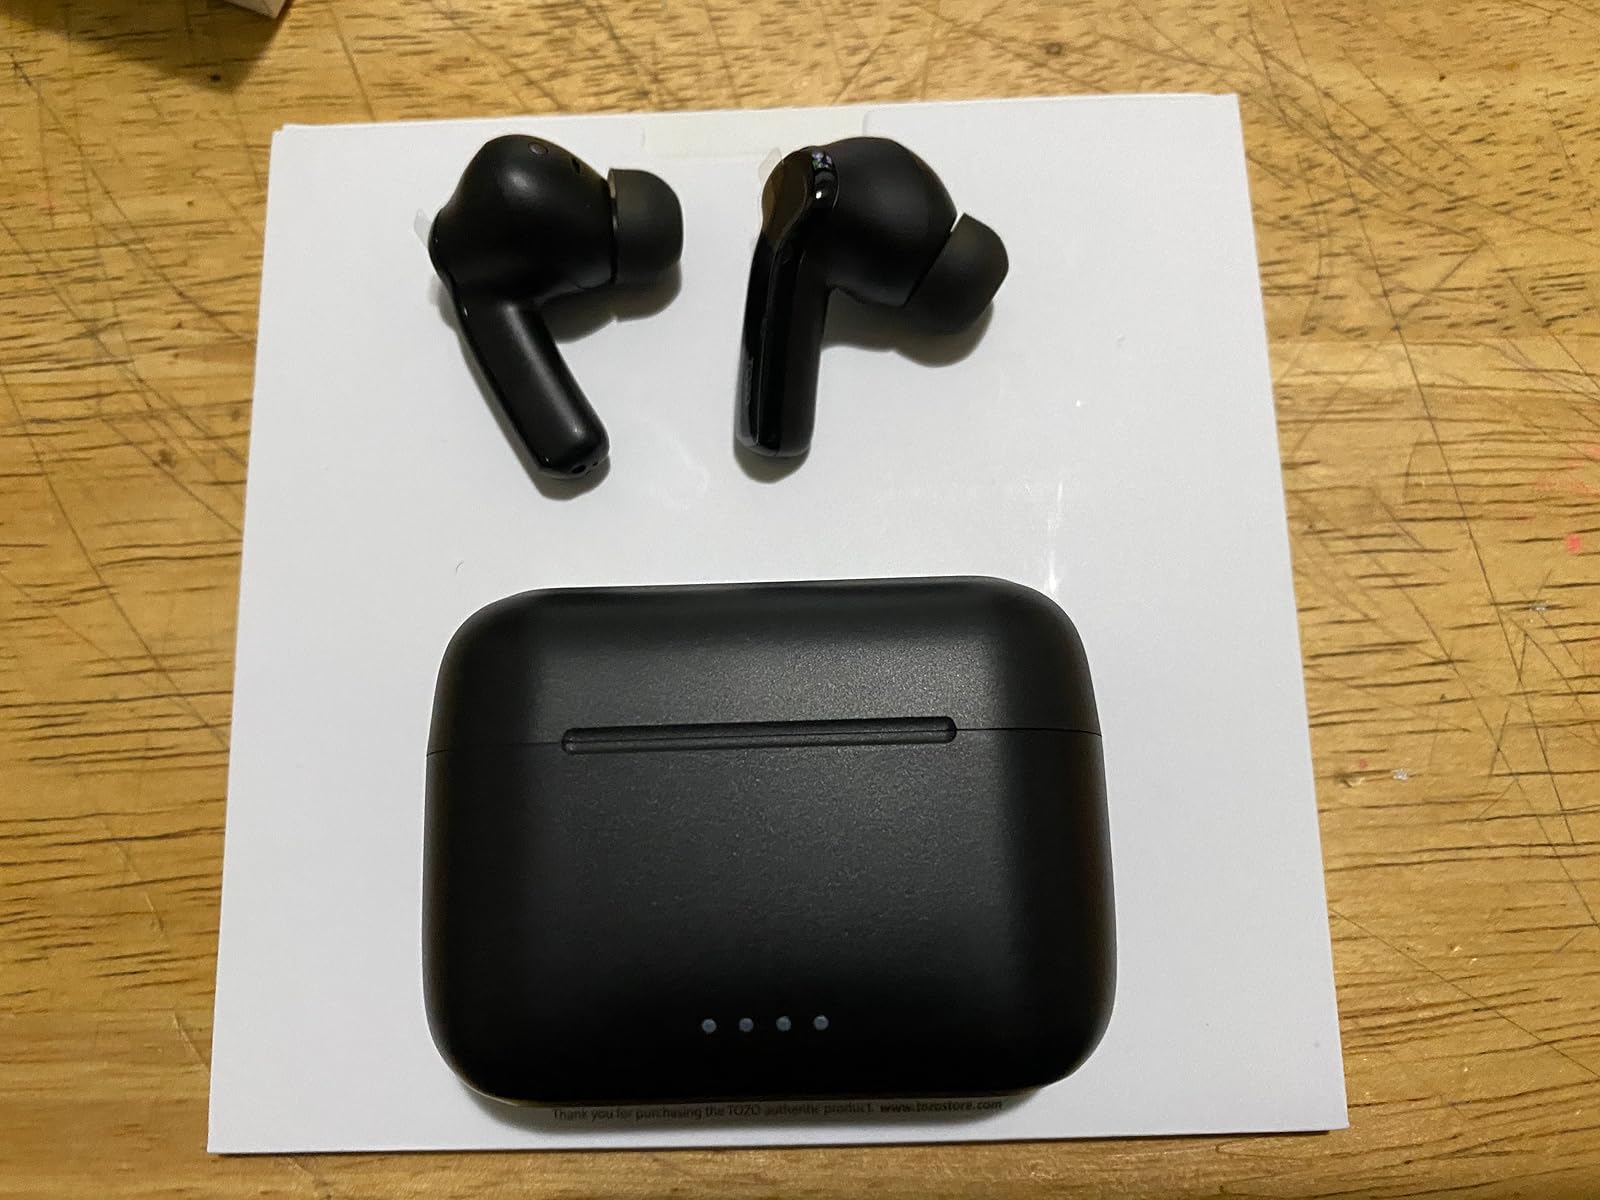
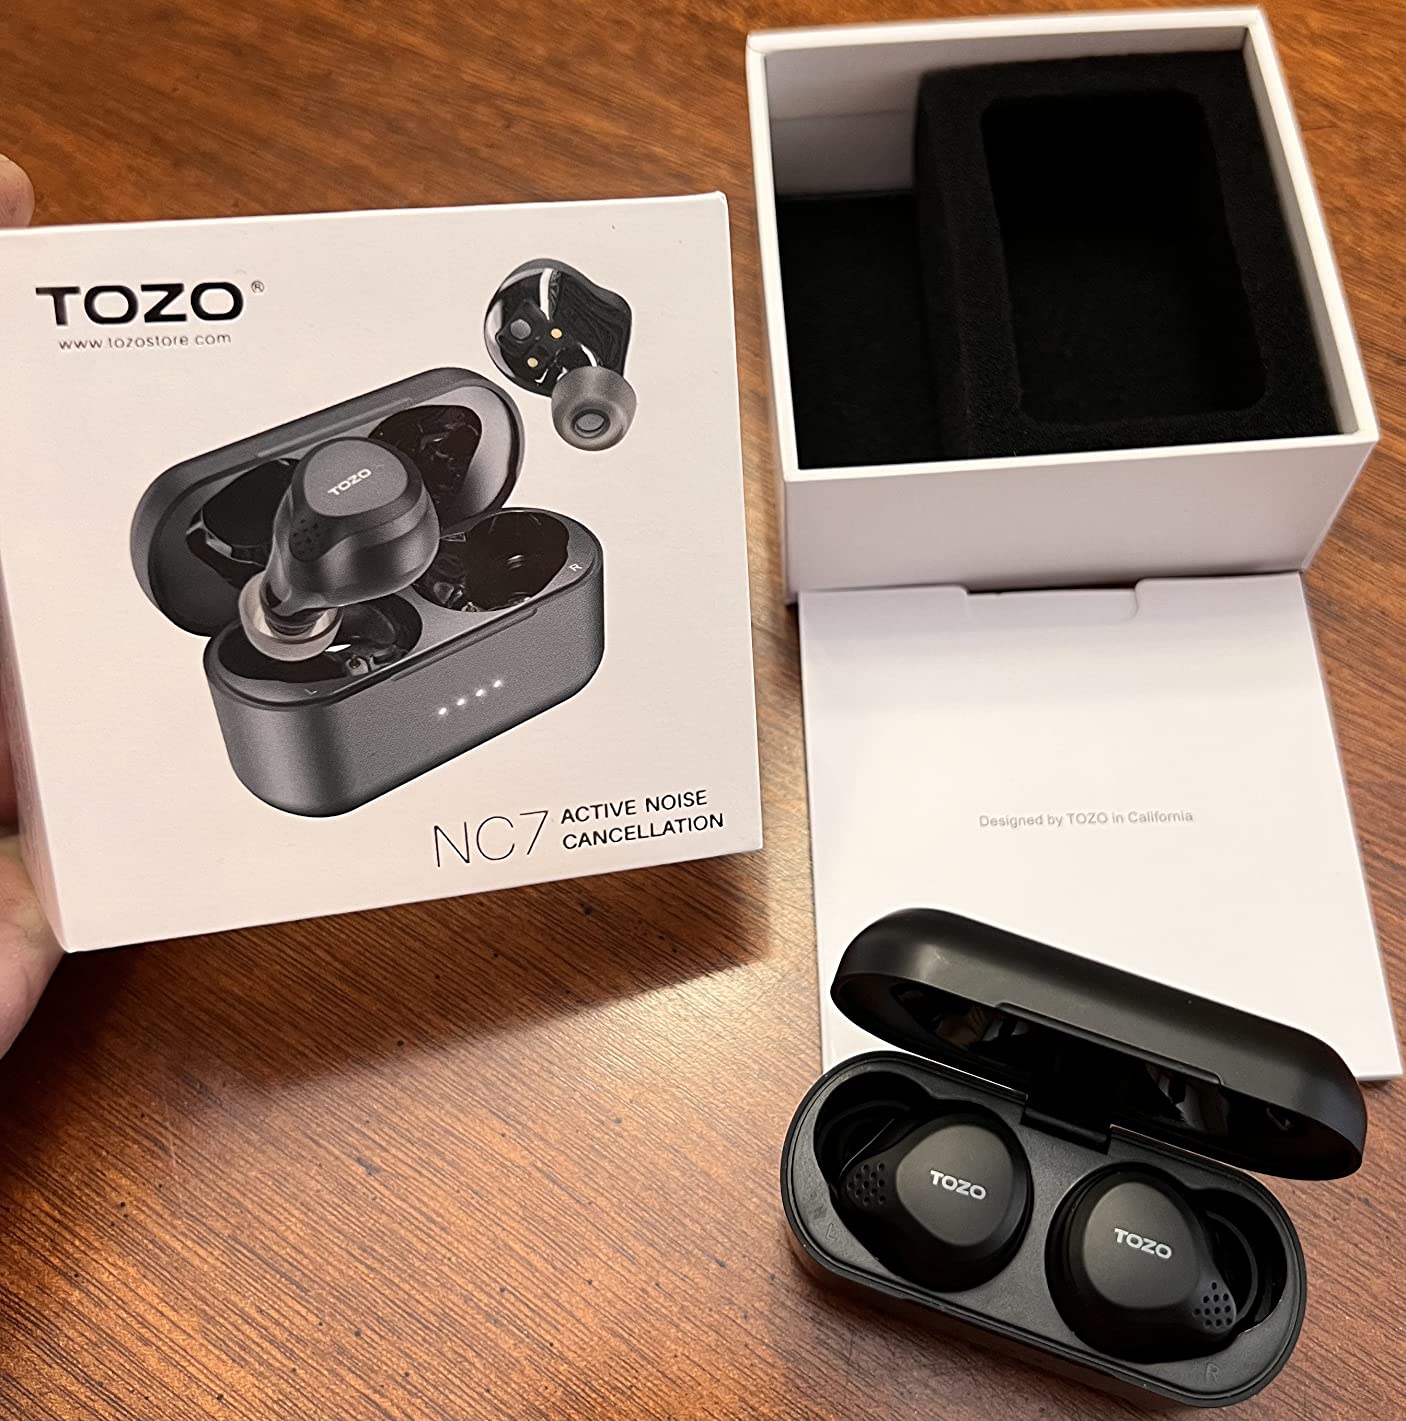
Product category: earbuds
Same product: no